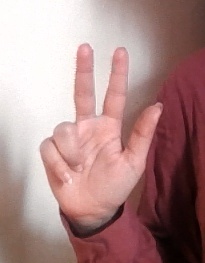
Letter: al